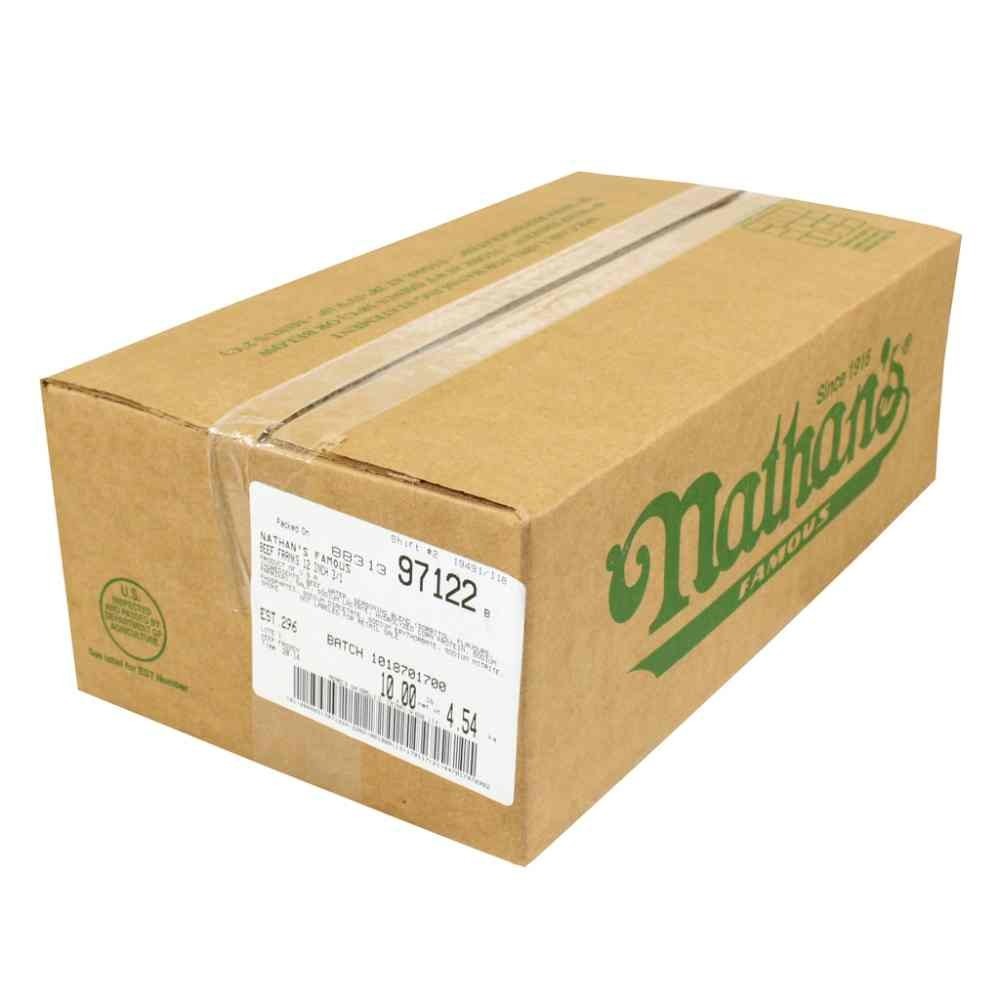
Item Name: Nathans Famous 3/1 Skinless Beef Frank, 12 inch -- 30 per case.
Bullet Point 1: 3 1 Skinless Beef Frank
Bullet Point 2: Ships frozen, CANNOT be cancelled after being processed.
Bullet Point 3: Frozen Sausage and Hot Dogs
Product Description: thans Famous All Beef Frank, same proprietary recipe since 1916.
Value: 160.0
Unit: Ounce

Price: 68.99